Snowflake schema

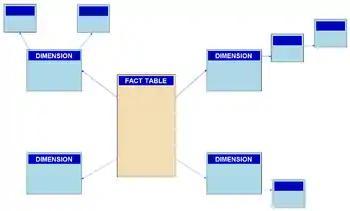
The snowflake schema is a variation of the star schema, featuring normalization of dimension tables.

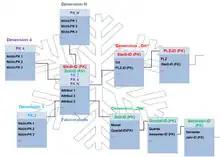

In computing, a snowflake schema or snowflake model is a logical arrangement of tables in a multidimensional database such that the entity relationship diagram resembles a snowflake shape. The snowflake schema is represented by centralized fact tables which are connected to multiple dimensions. "Snowflaking" is a method of normalizing the dimension tables in a star schema. When it is completely normalized along all the dimension tables, the resultant structure resembles a snowflake with the fact table in the middle. The principle behind snowflaking is normalization of the dimension tables by removing low cardinality attributes and forming separate tables.